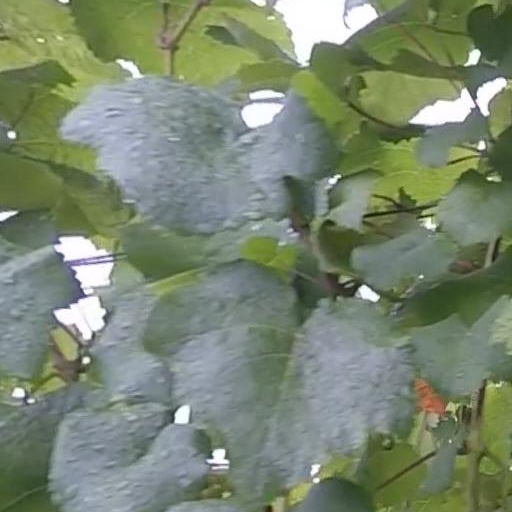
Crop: grape